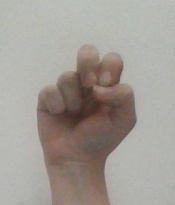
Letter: gaaf